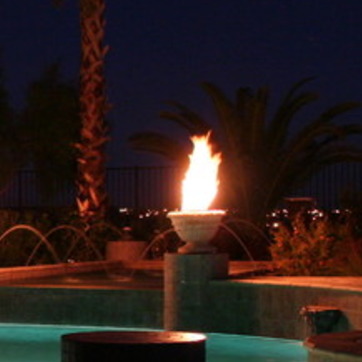
Material: other